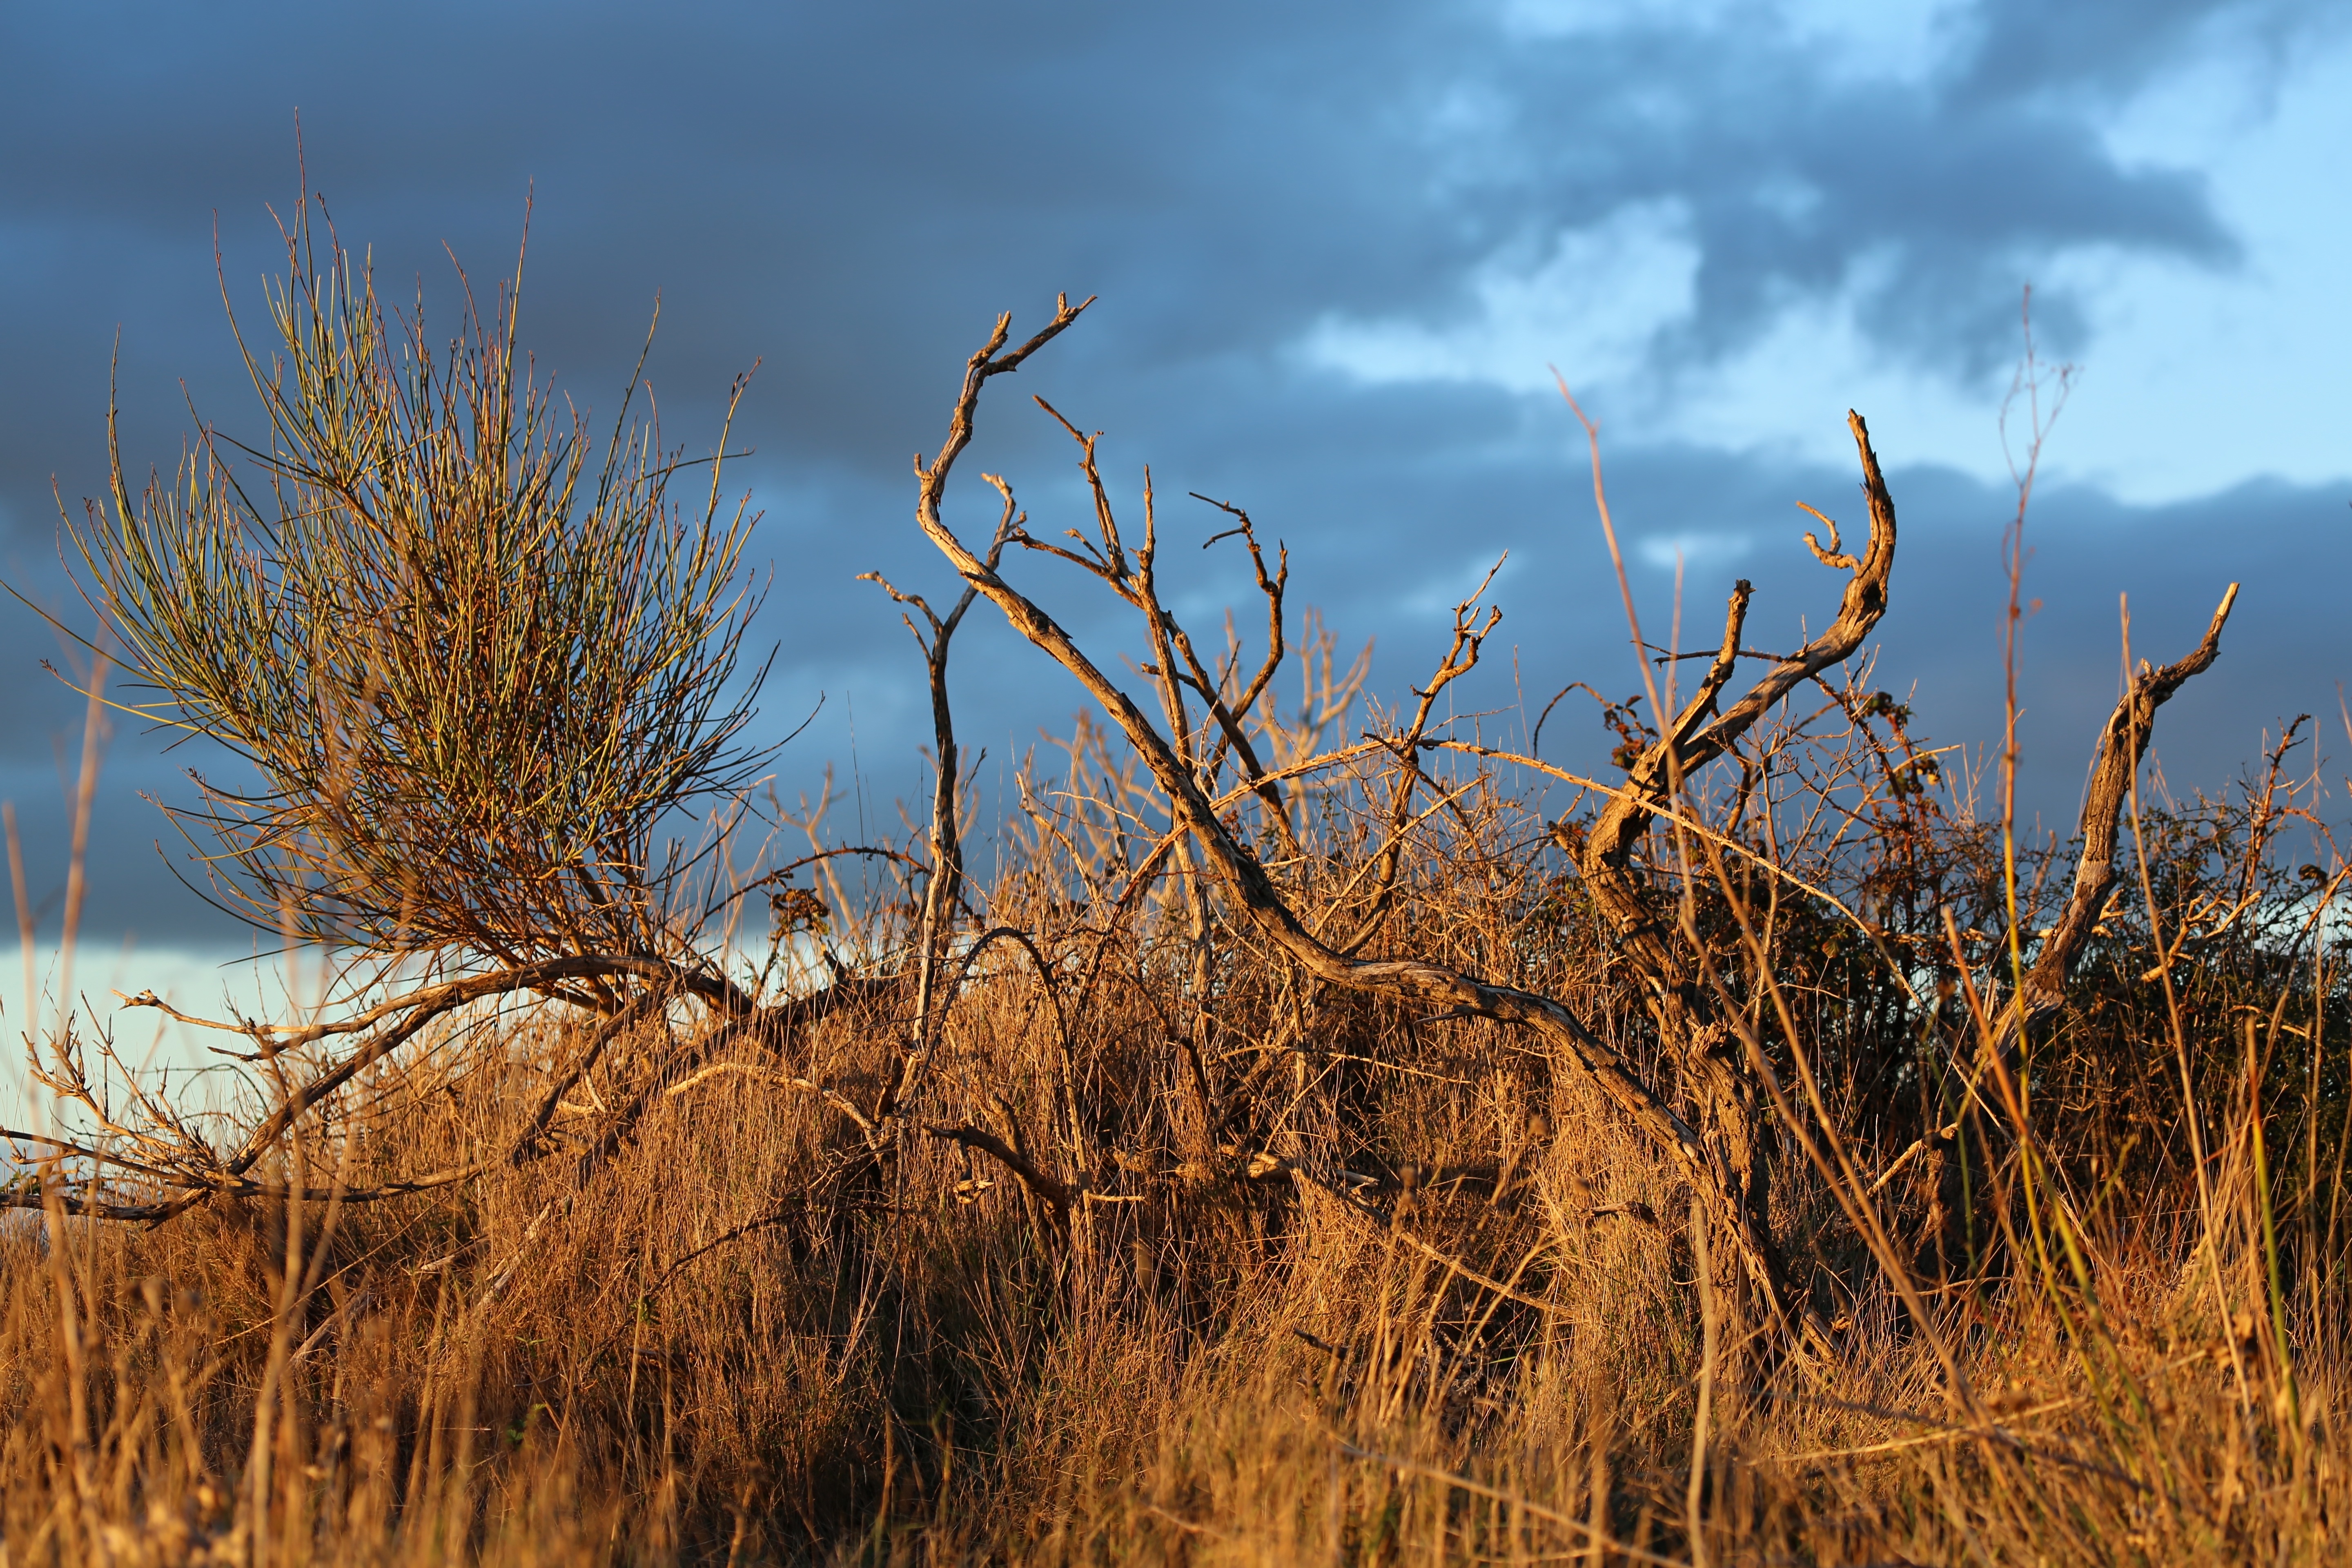
landscape, tree, nature, grass, marsh, wilderness, branch, cloud, plant, sky, field, meadow, prairie, sunlight, morning, leaf, flower, wind, frost, wildlife, color, autumn, flora, season, savanna, trees, clouds, grassland, wetland, habitat, ecosystem, steppe, rural area, natural environment, atmospheric phenomenon, grass family, woody plant, phragmites